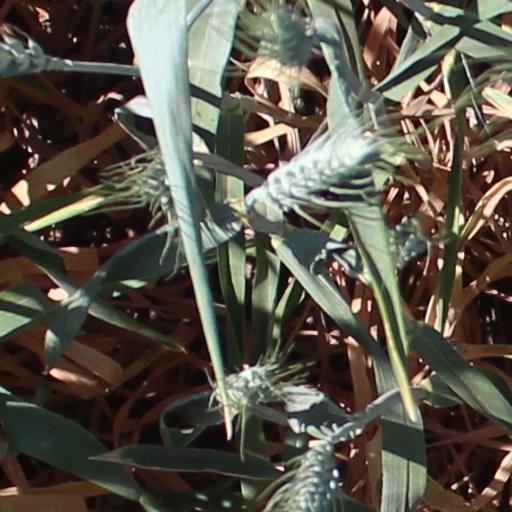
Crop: wheat